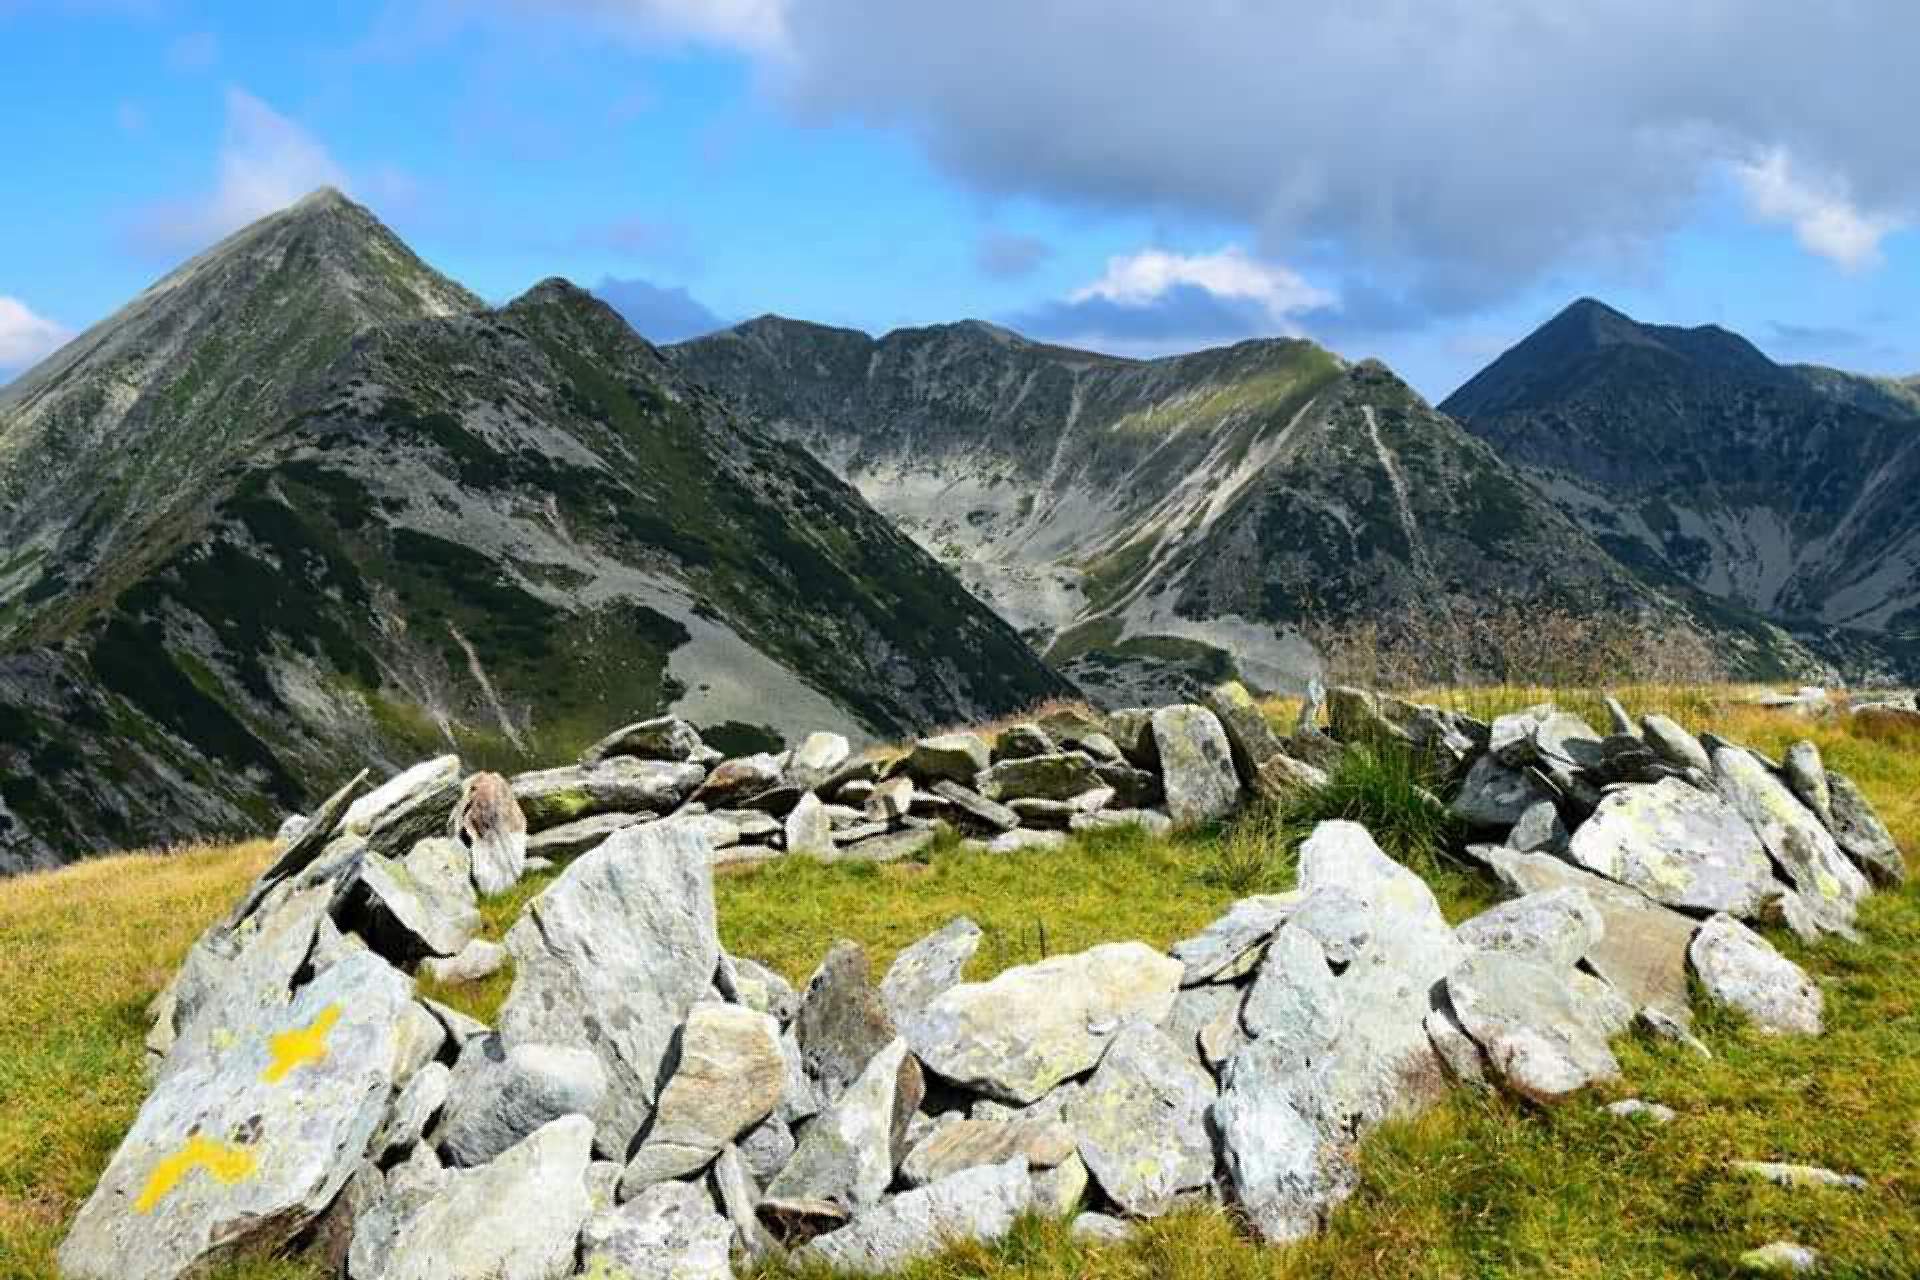
natural, mountainous landforms, mountain, ridge, mountain range, highland, fell, wilderness, natural landscape, alps, hill, massif, ar te, rock, hill station, summit, outcrop, landscape, valley, batholith, bedrock, mountain pass, mount scenery, national park, moraine, tundra, cirque